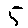
Label: 5